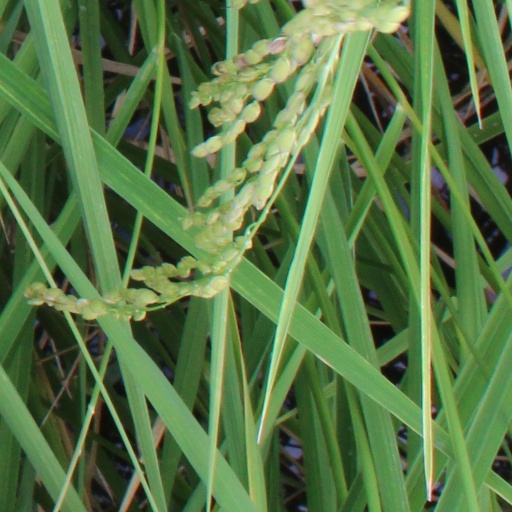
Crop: rice